Lighting control console

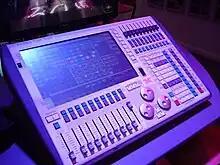
An Avolites Tiger Touch console capable of controlling both normal stage lighting instruments as well as intelligent lighting.

Memory-based consoles have become very popular in almost all larger installations, particularly theatres. This type of controller has almost completely replaced preset consoles as controllers of choice. Memory consoles are preferable in productions where scenes do not change from show to show, such as a theatre production, because scenes are designed and digitally recorded, so there is less room for human error, and less time between lighting cues is required to produce the same result. They also allow for lighting cues to contain larger channel counts due to the same time savings gained from not physically moving individual channel faders.